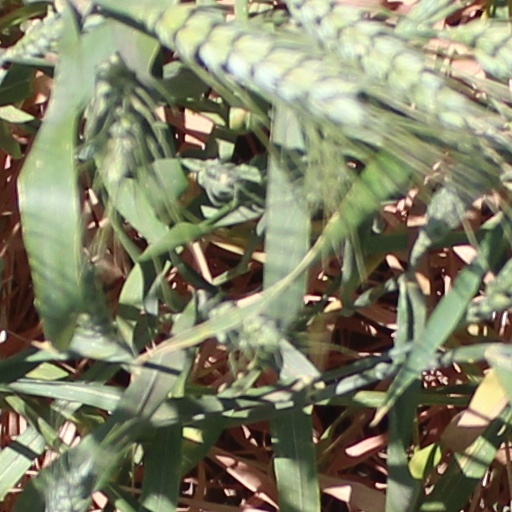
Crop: wheat